Challenger 2

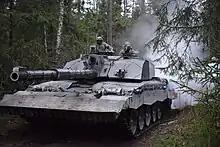
QRH Challenger 2 fitted with dozer blade in Estonia, 2020

In July 2022, a squadron of 14 Challenger 2 tanks of the Queen's Royal Hussars were sent to Poland on an initial 6-month deployment. The squadron is to be integrated into a Polish battlegroup under Polish command. The move is designed to 'backfill' Polish capability after Polish T-72 tanks were donated to Ukraine.